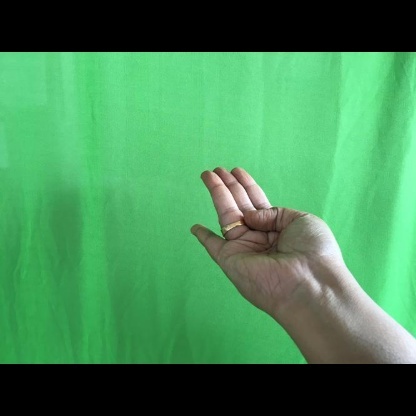
Mudra: Chaturam